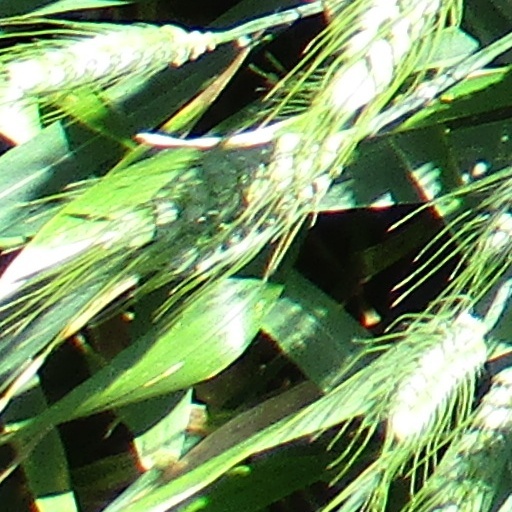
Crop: wheat